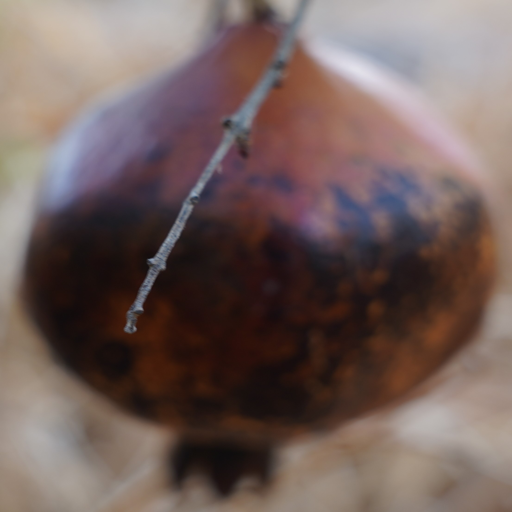
Label: Colletotrichum spp